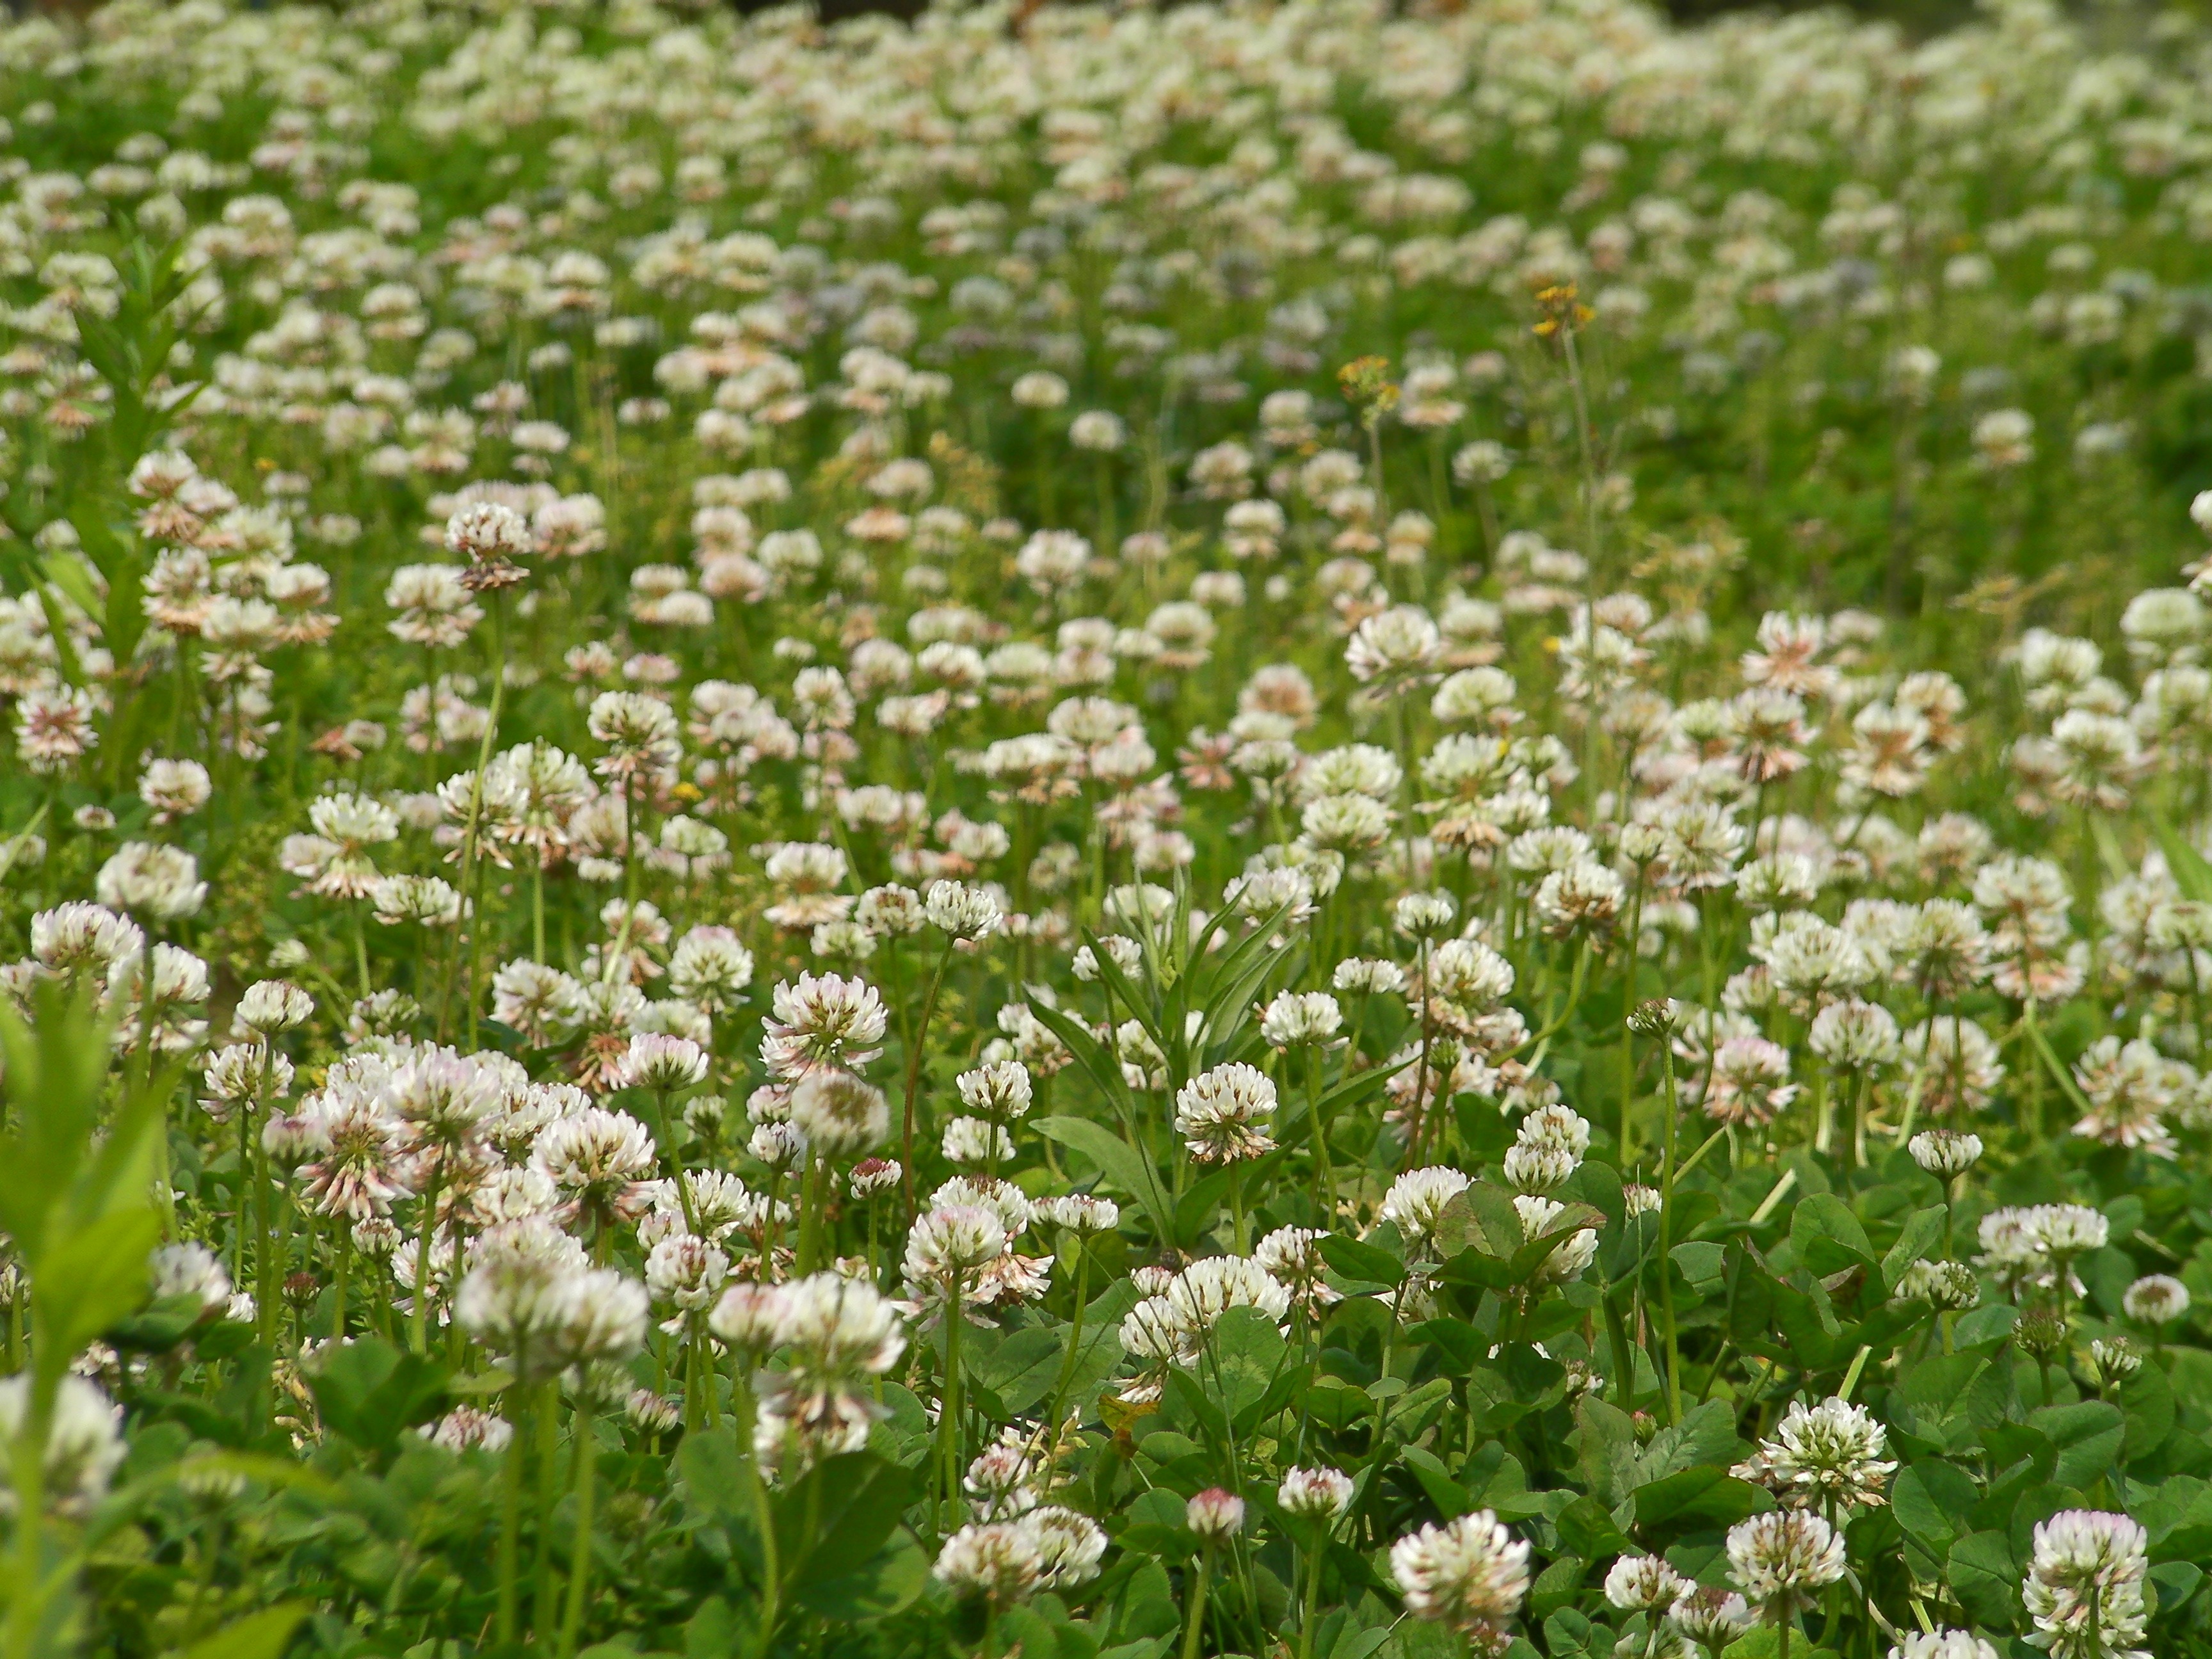
grass, blossom, plant, field, lawn, meadow, prairie, flower, spring, herb, produce, flora, wildflower, flowers, grassland, habitat, white flowers, anthriscus, flowering plant, daisy family, cow parsley, land plant, chamaemelum nobile